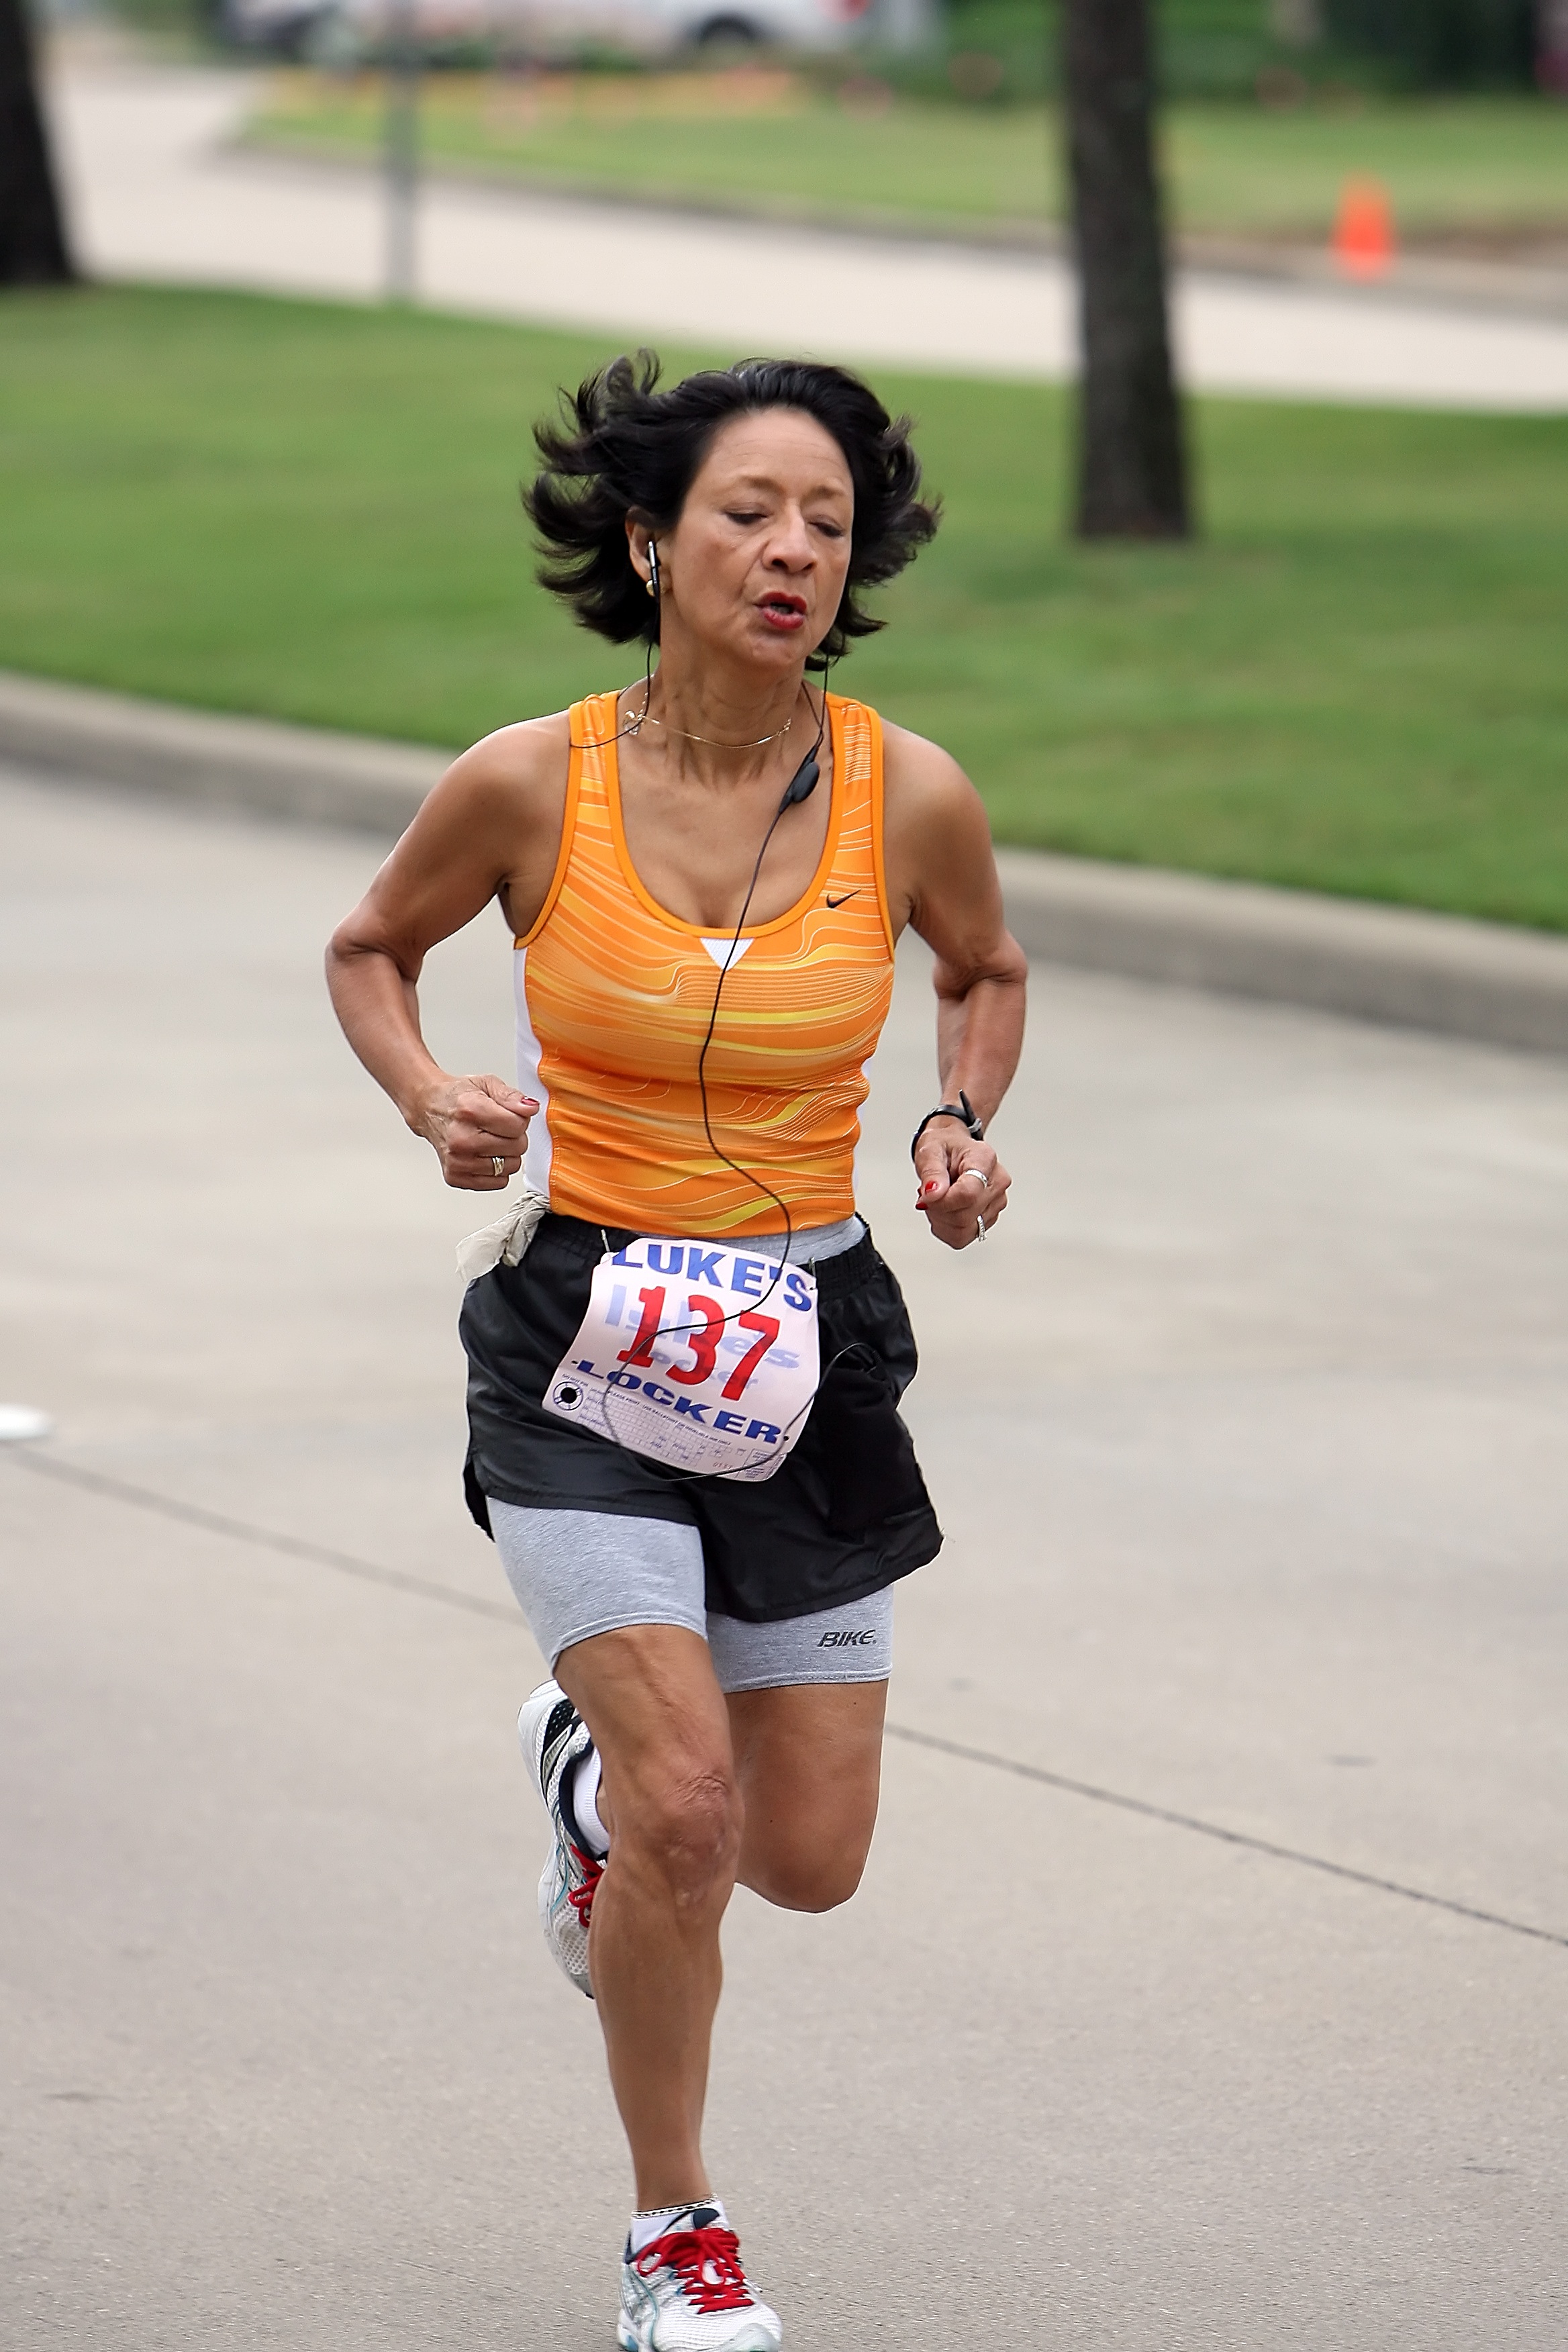
outdoor, person, woman, road, sport, running, run, recreation, motion, female, athletic, action, jogging, runner, jogger, exercise, healthy, fitness, race, competition, marathon, sports, legs, fit, endurance, athlete, athletics, sprint, active, adult, jog, outdoor activities, physical exercise, marathon runners, outdoor recreation, human action, individual sports, endurance sports, ultramarathon, duathlon, track and field athletics, long distance running, half marathon, racewalking